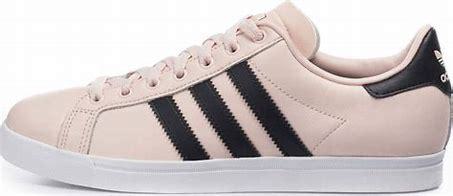
Brand: Adidas
Model: Coast Star